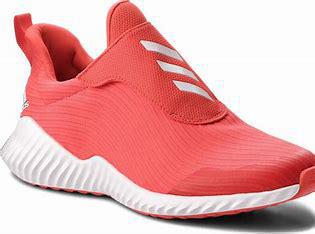
Brand: Adidas
Model: Fortarun